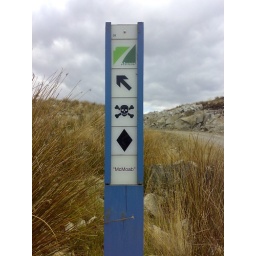
Warning sign as you enter the black section known as McMoab at Kirroughtree, one of the 7Stanes MTB Centres in Dunfrieshire